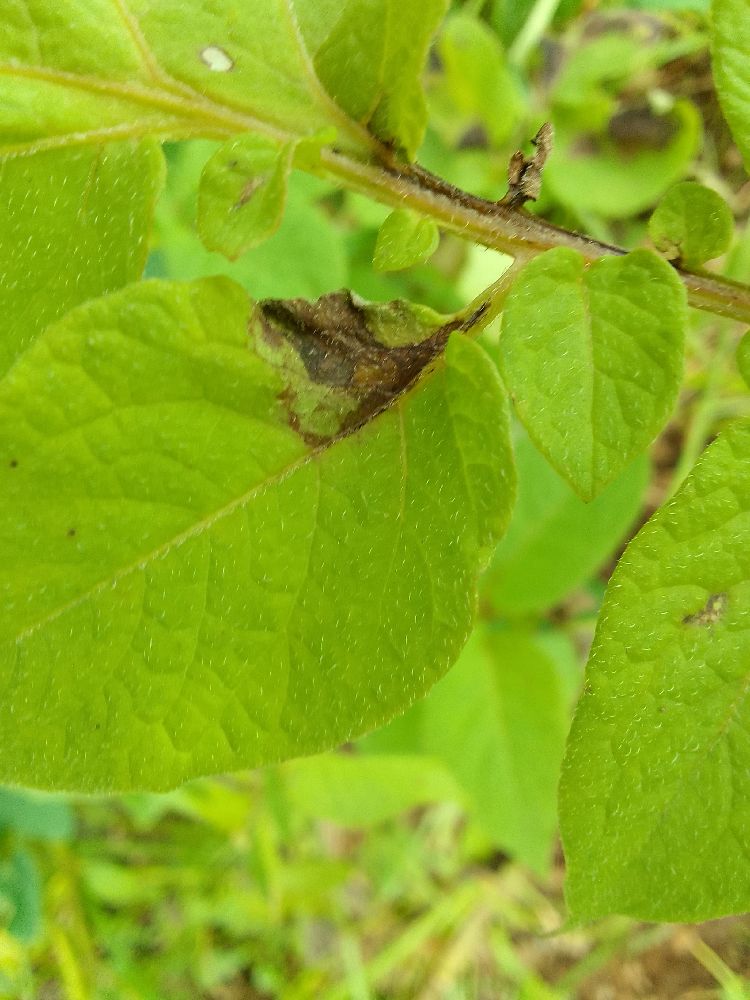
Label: Late blight